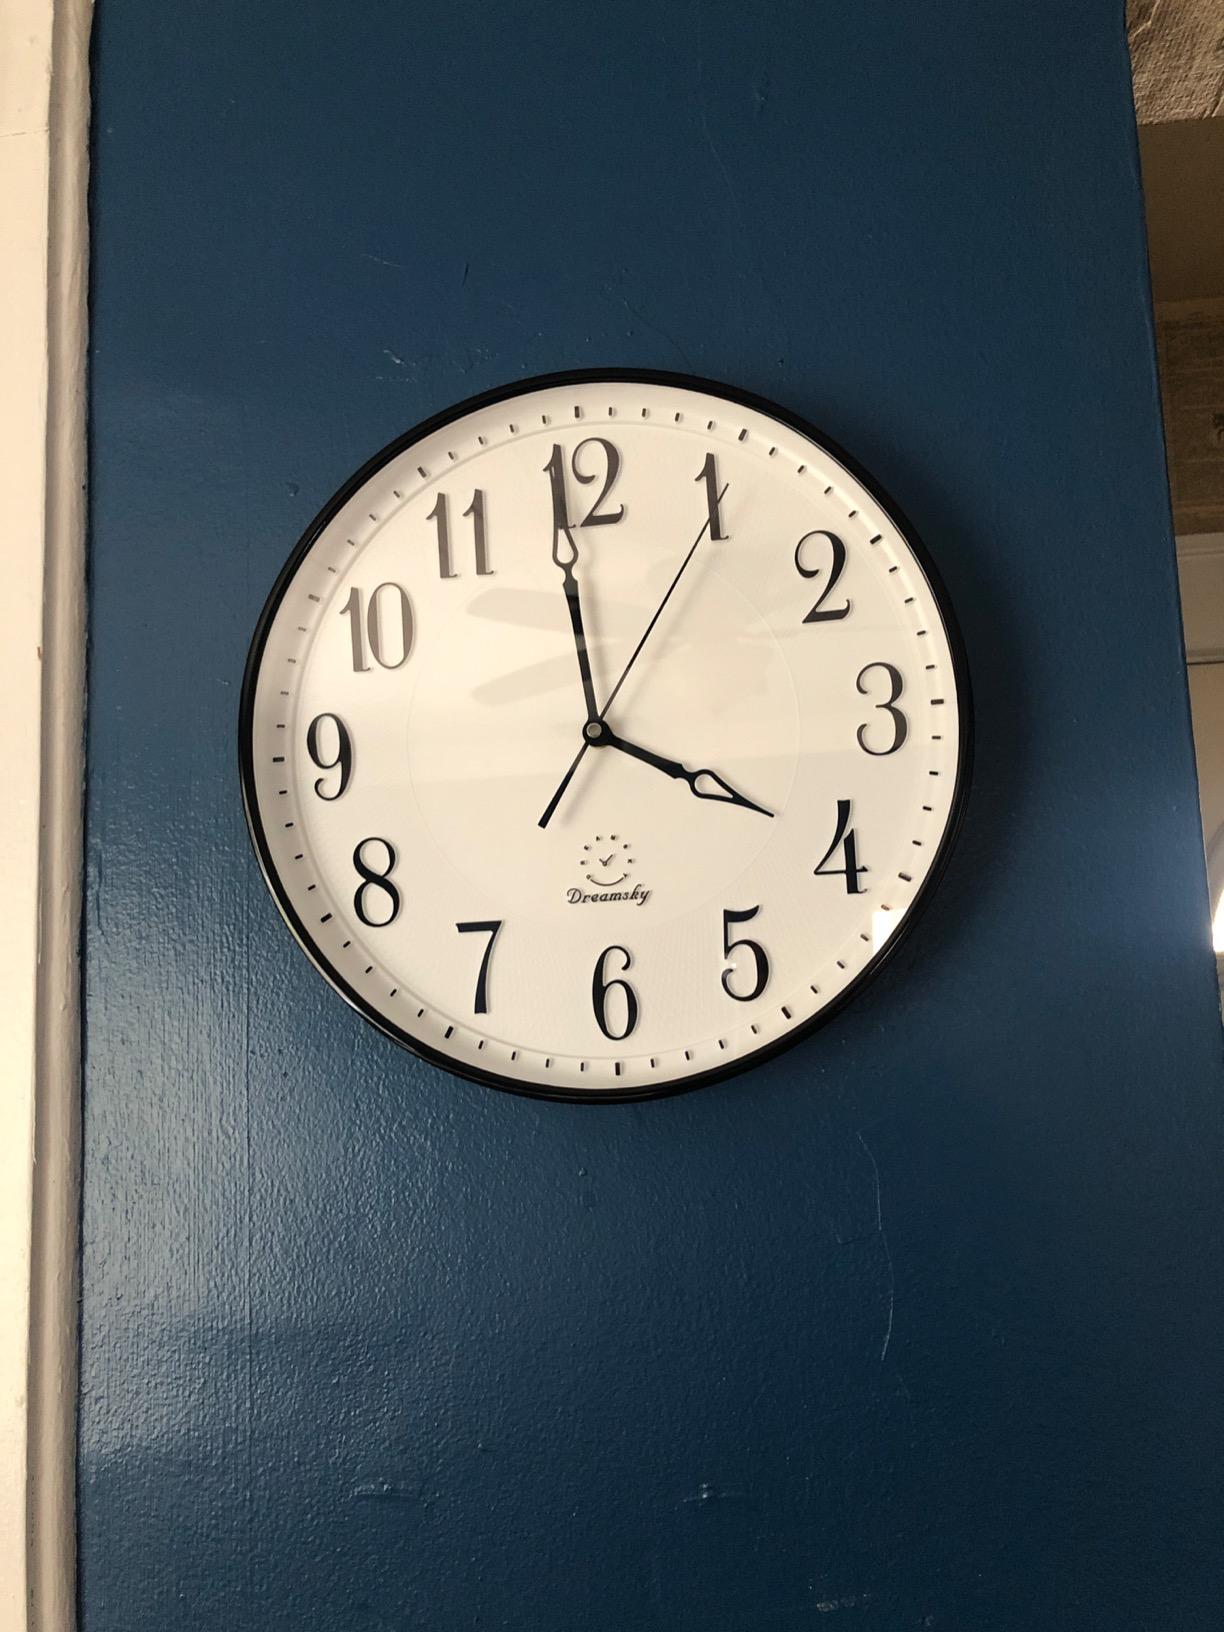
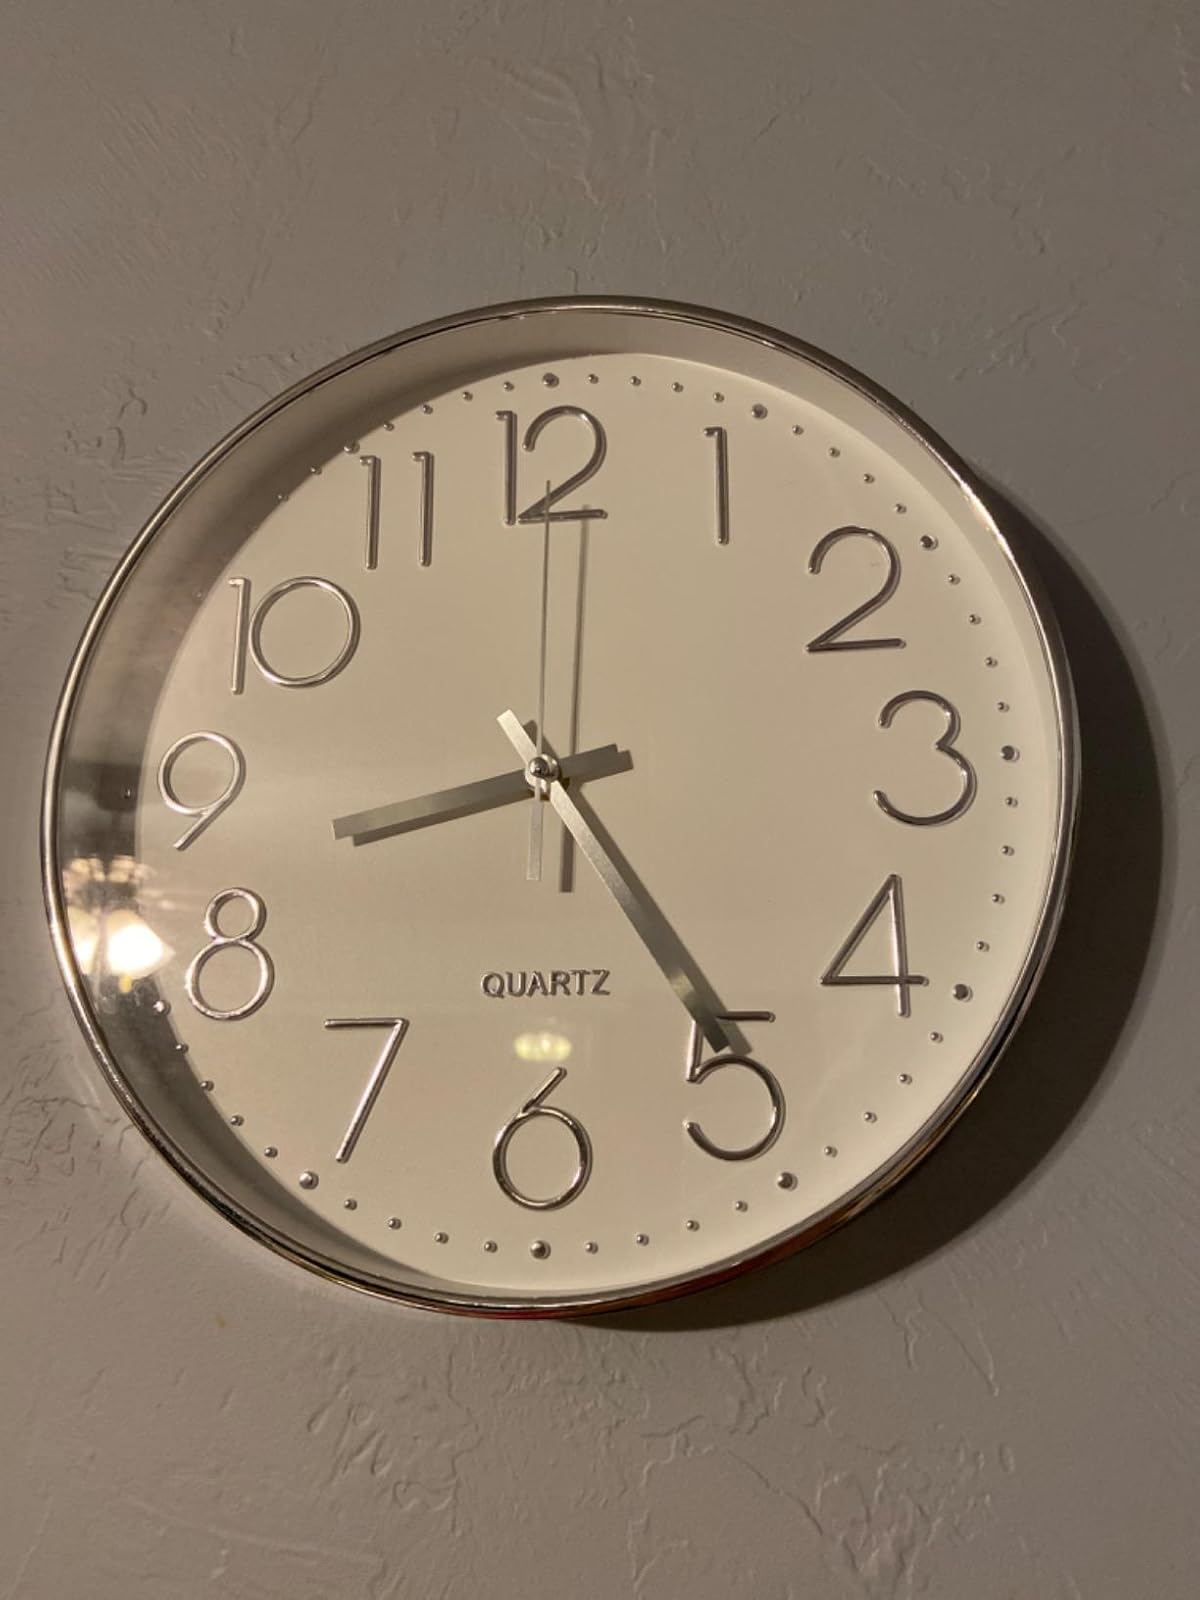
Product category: clock
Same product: no